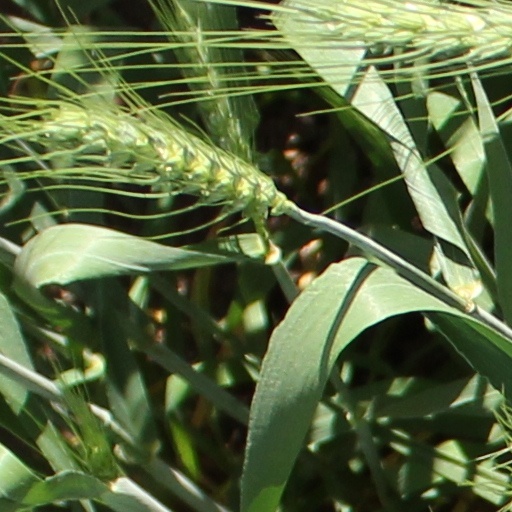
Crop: wheat